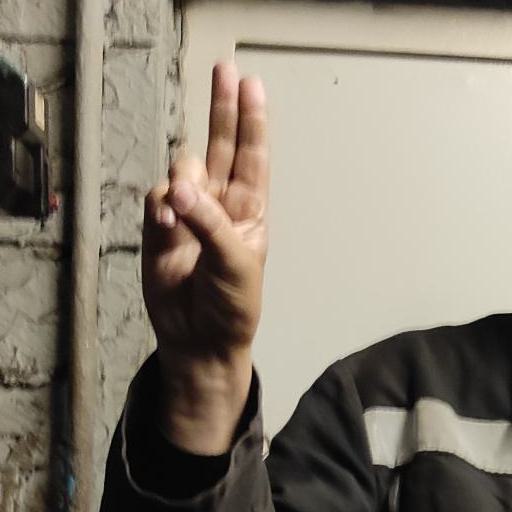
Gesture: two_up